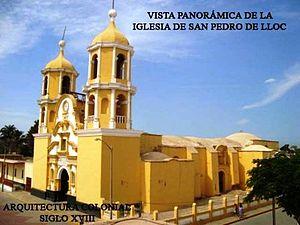
San Pedro de Lloc est une ville et un district du Pérou, situé au nord du pays, dans la région de La Libertad et capitale de la province de Pacasmayo.